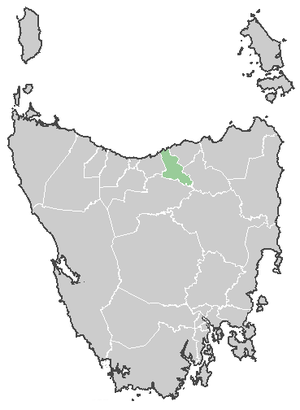
Tamar Ouest est une zone d'administration locale sur la côte nord de la Tasmanie en Australie. Comme son nom l'indique, elle occupe la rive ouest de la rivière Tamar depuis le détroit de Bass au nord jusqu'à la ville de Launceston au sud.